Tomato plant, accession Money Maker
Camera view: tilt-top (135 deg); turntable rotation: 60 degrees
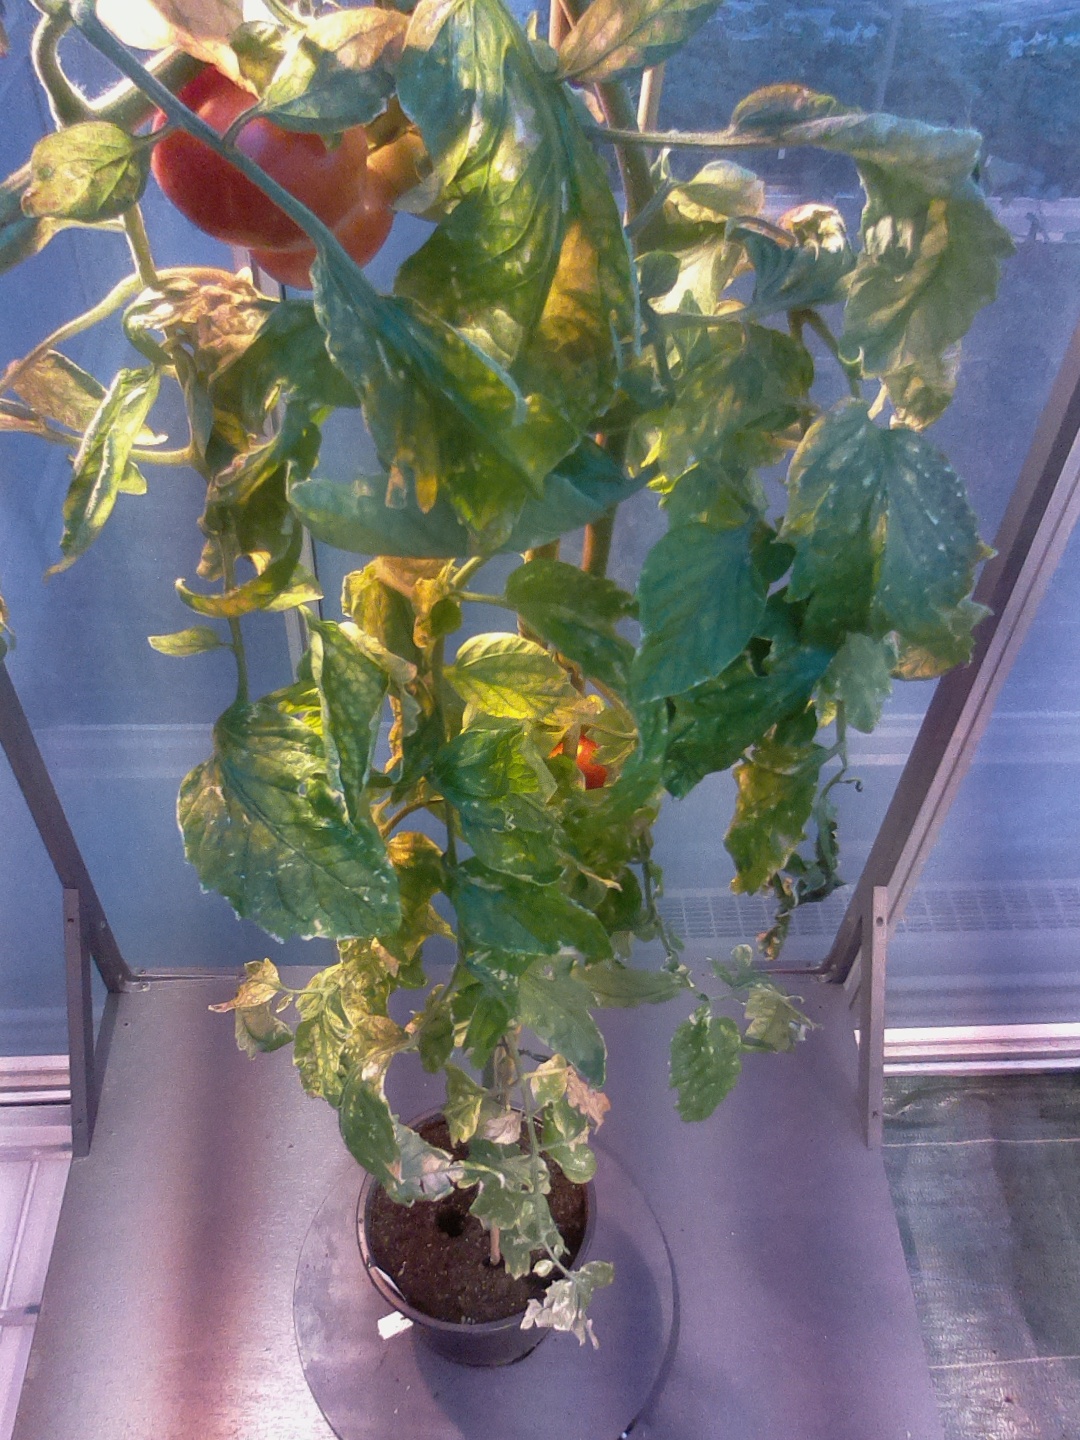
BBCH growth stage 85: 50%-60% of fruits show typical fully ripe color